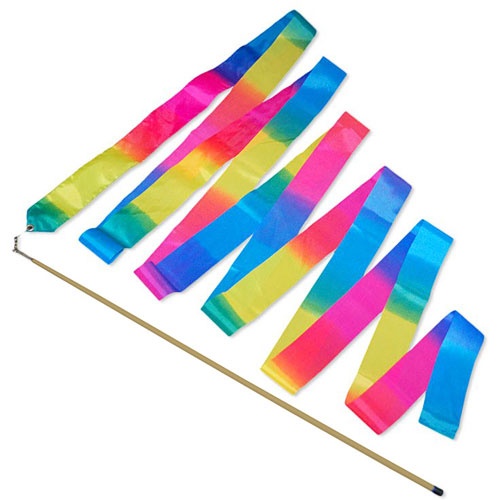
Large Rainbow Ribbons
Brilliant ribbons for twirling and swirling. Kids have loads of fun creating eye-catching swirls, loops, and squiggles with these fabulous ribbons. A classic way to play that helps build gross motor skills. Ages 5+
Brand: University Games
Category: Toys & Games > Toys > Activity Toys > Ribbon & Streamer Toys